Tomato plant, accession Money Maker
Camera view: horizontal (90 deg, fisheye); turntable rotation: 150 degrees
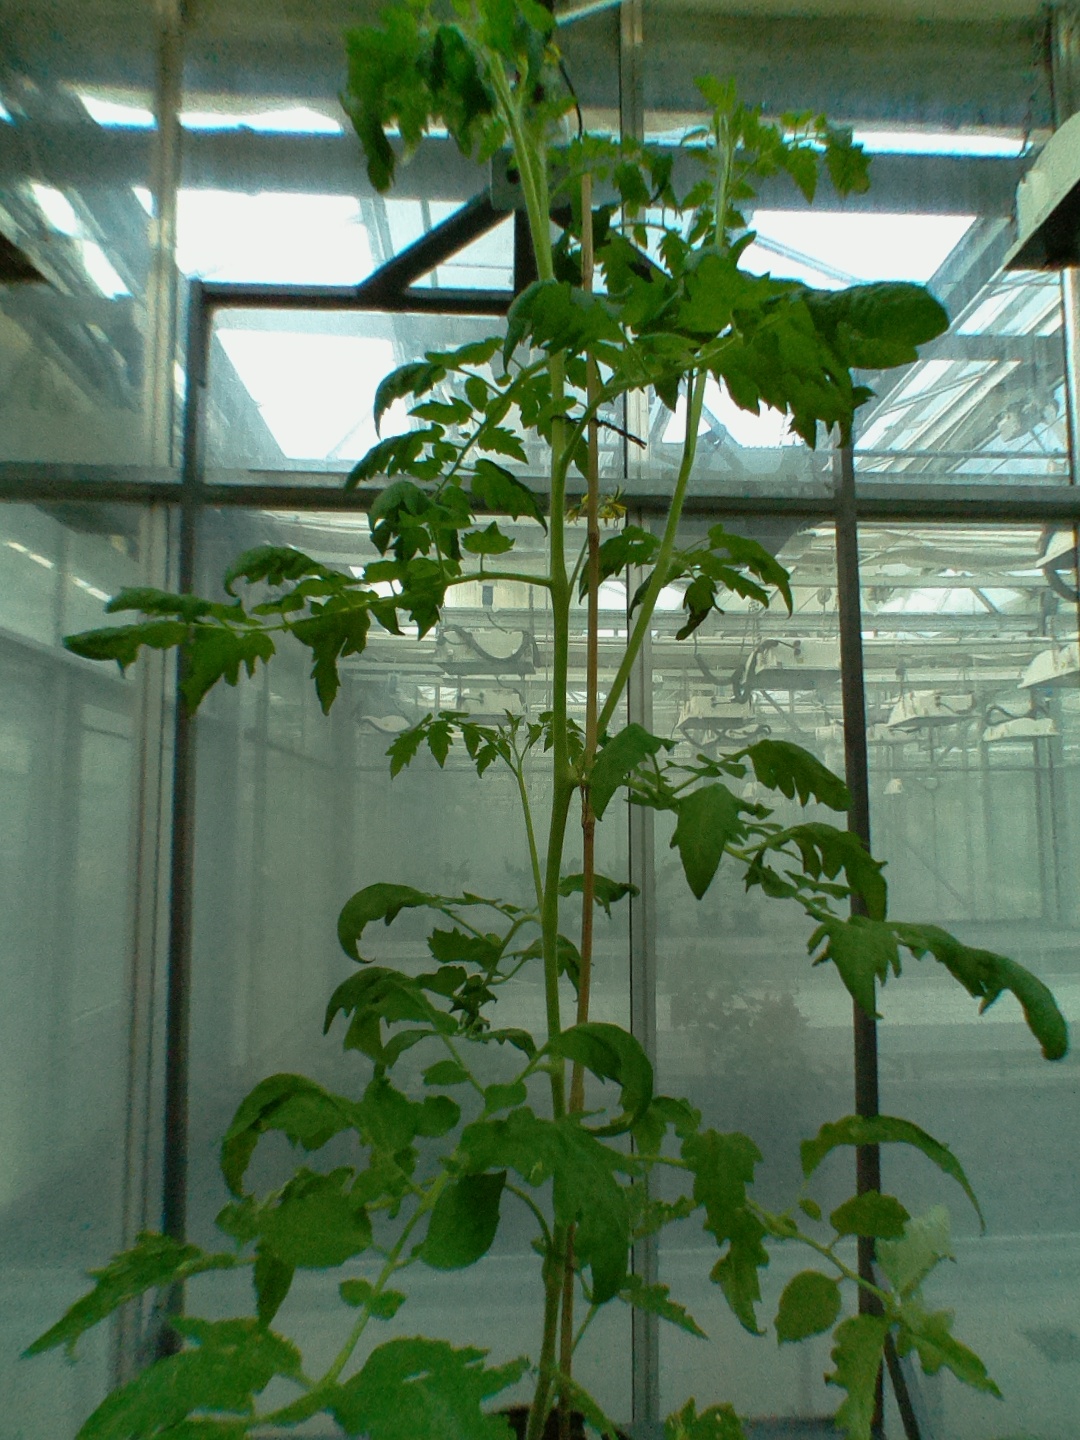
BBCH growth stage 68: Full flowering, 80%-90% of flowers open, more petals falling